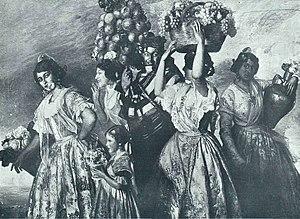
L’Exposition nationale des beaux-arts était un événement qui avait régulièrement eu lieu en Espagne et particulièrement à Madrid de la deuxième moitié du XIXᵉ siècle à la deuxième moitié du XXᵉ. Ces expositions sous forme de concours sont instaurées par le Décret royal d'Isabelle II du 28 décembre 1853. C'était la plus grande exposition officielle d'art espagnol à laquelle prenaient part des artistes vivants.